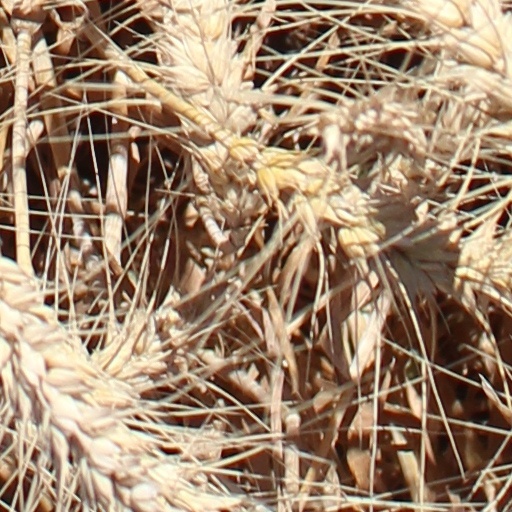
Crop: wheat